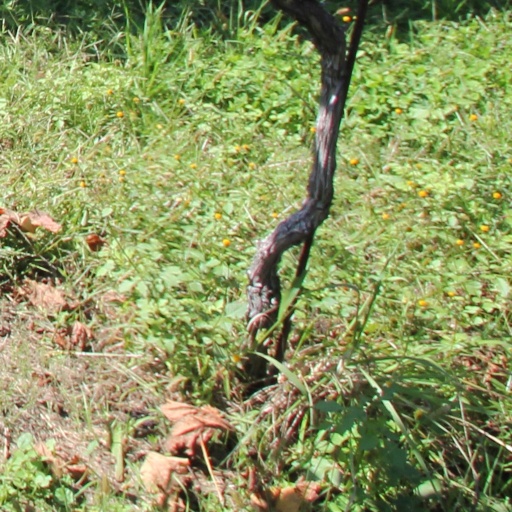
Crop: grape